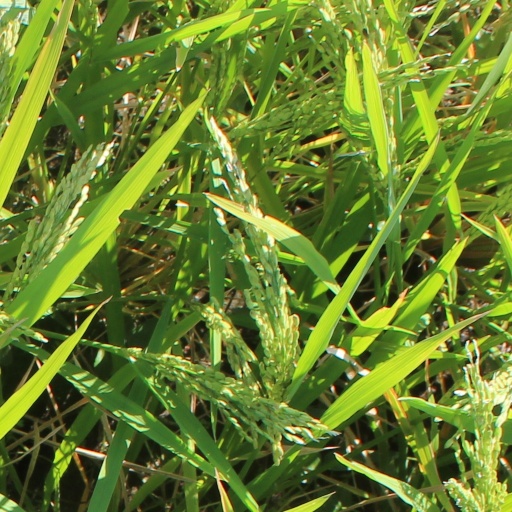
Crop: rice